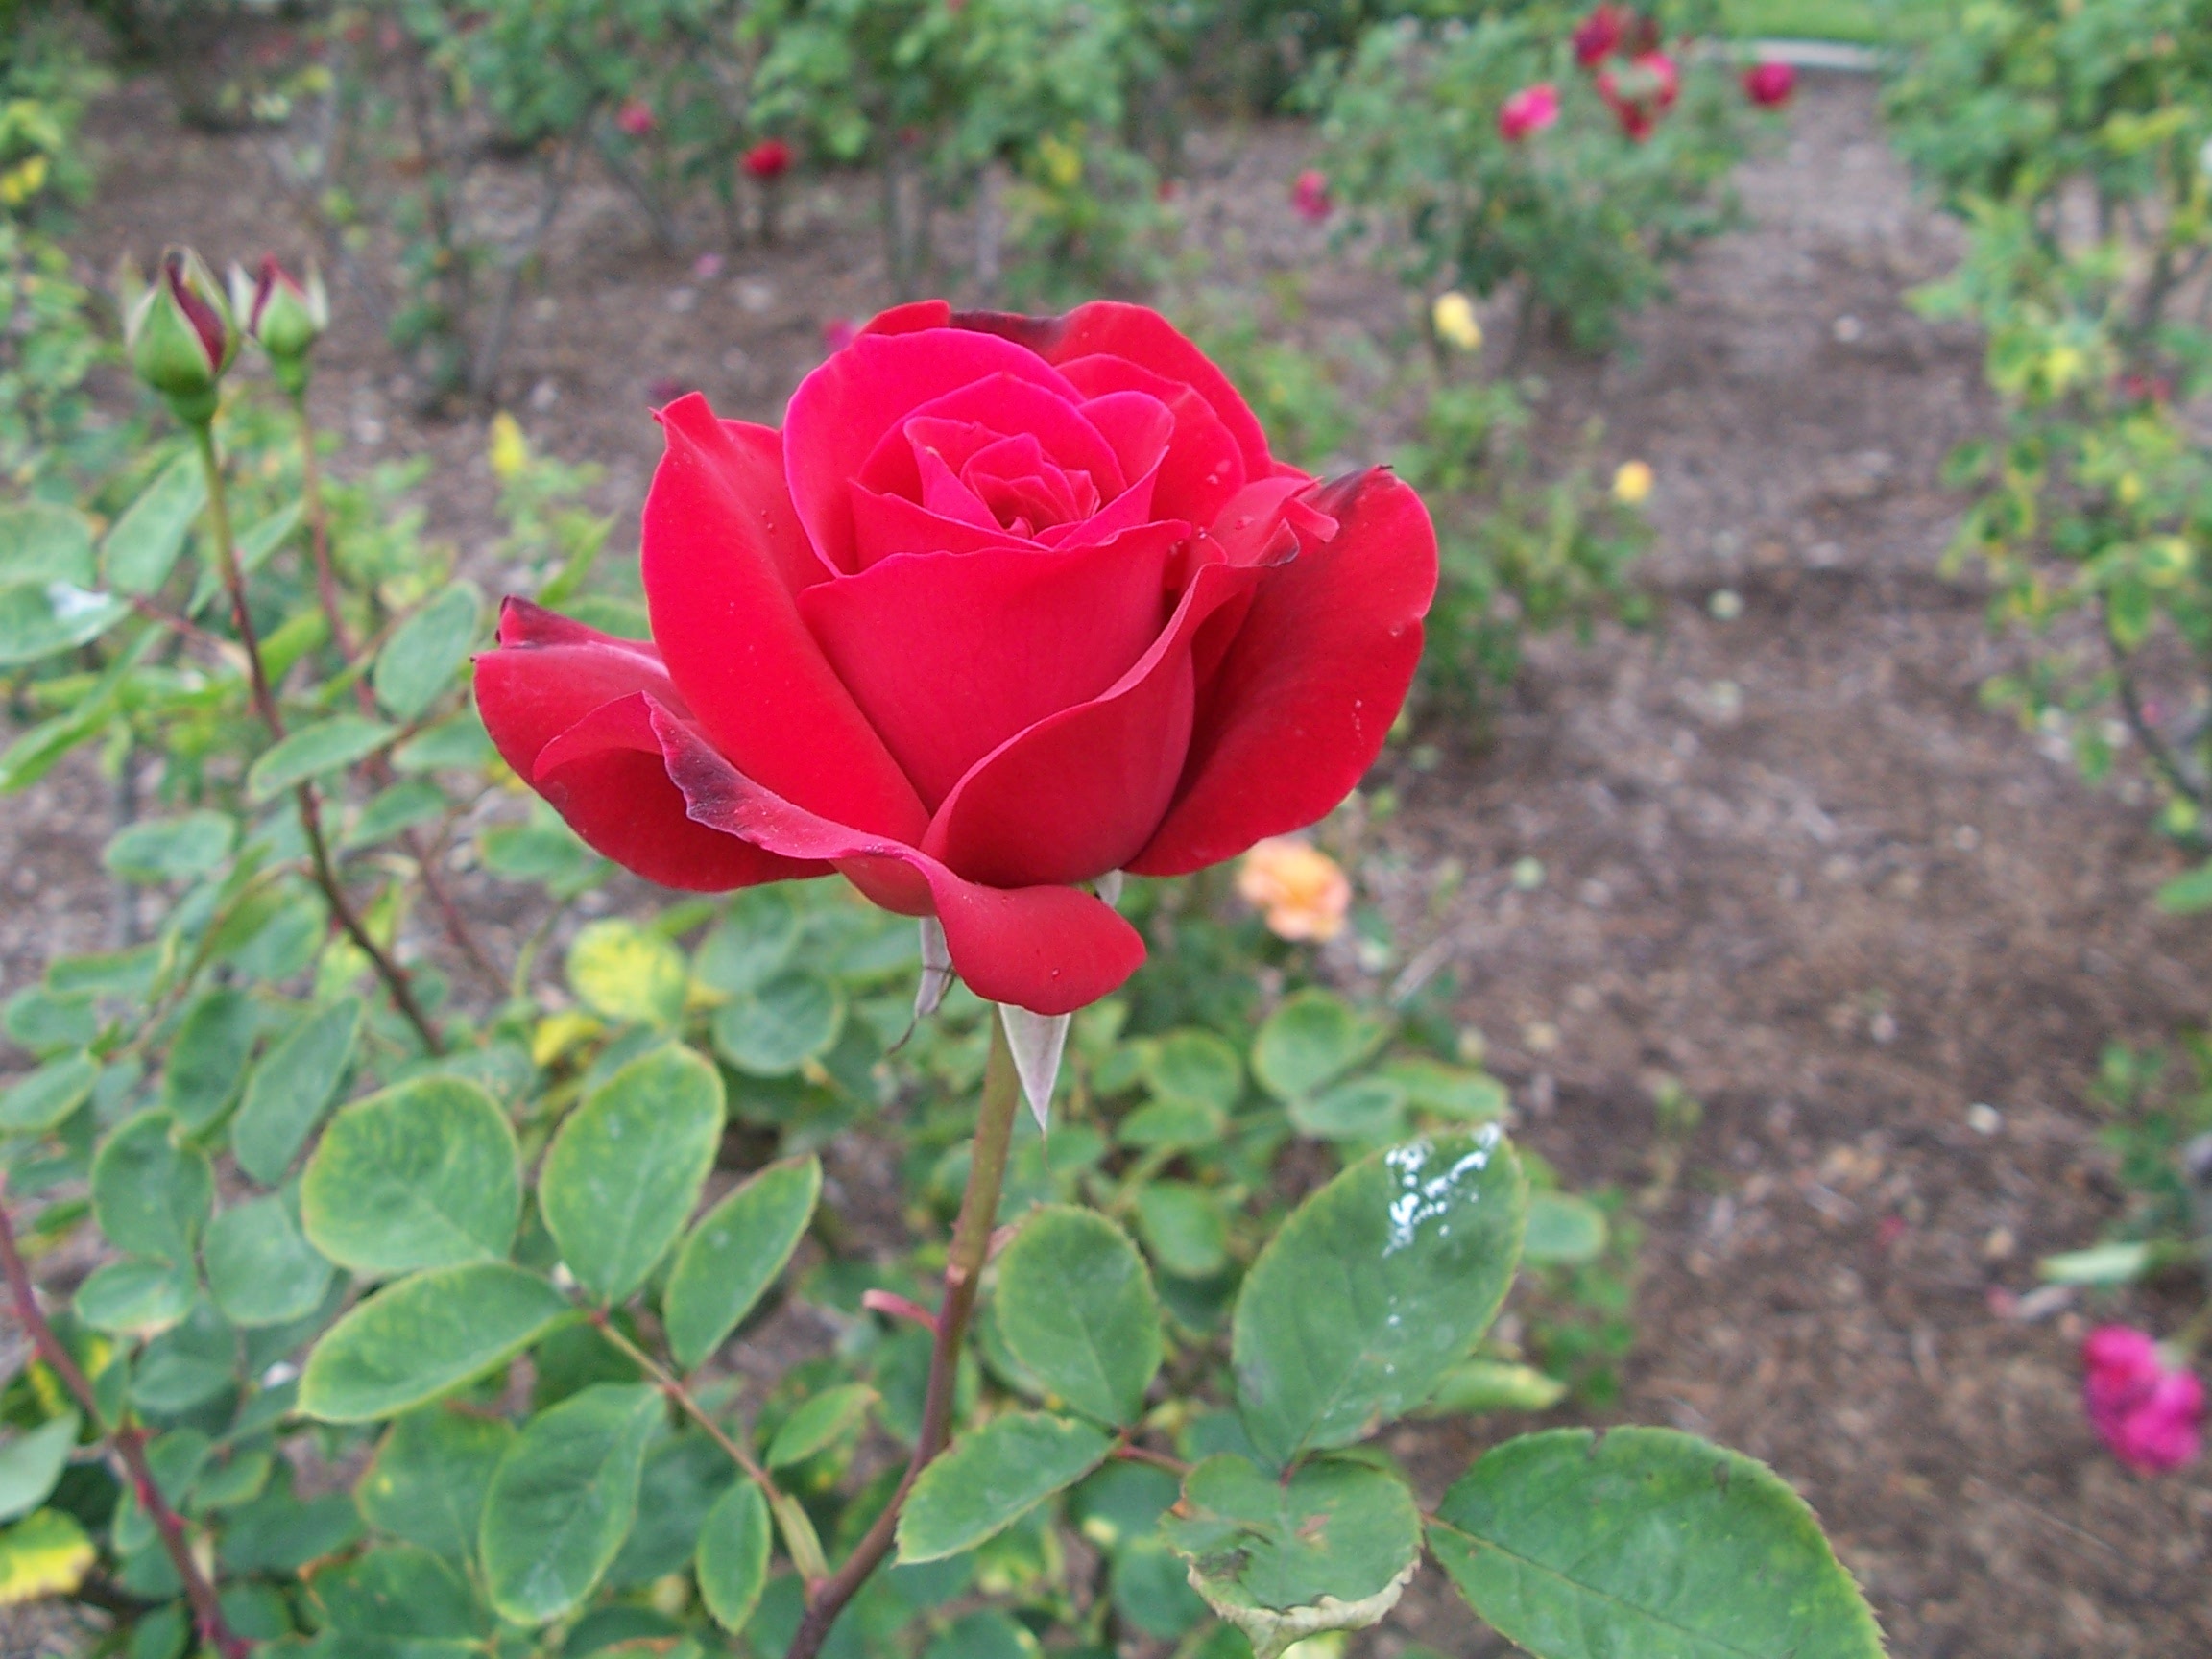
plant, flower, petal, rose, red, botany, garden, flora, shrub, floribunda, flowering plant, garden roses, rose family, land plant, rose order